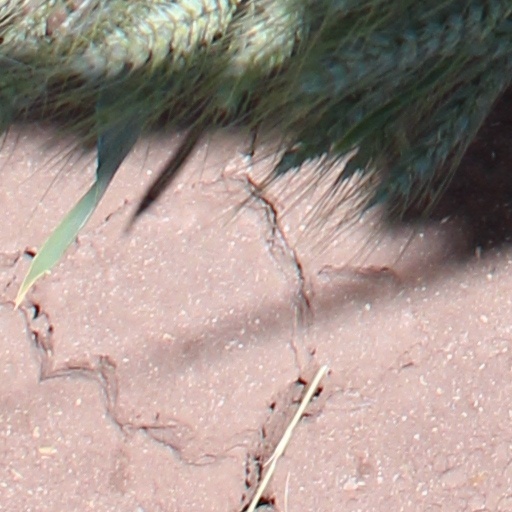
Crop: wheat